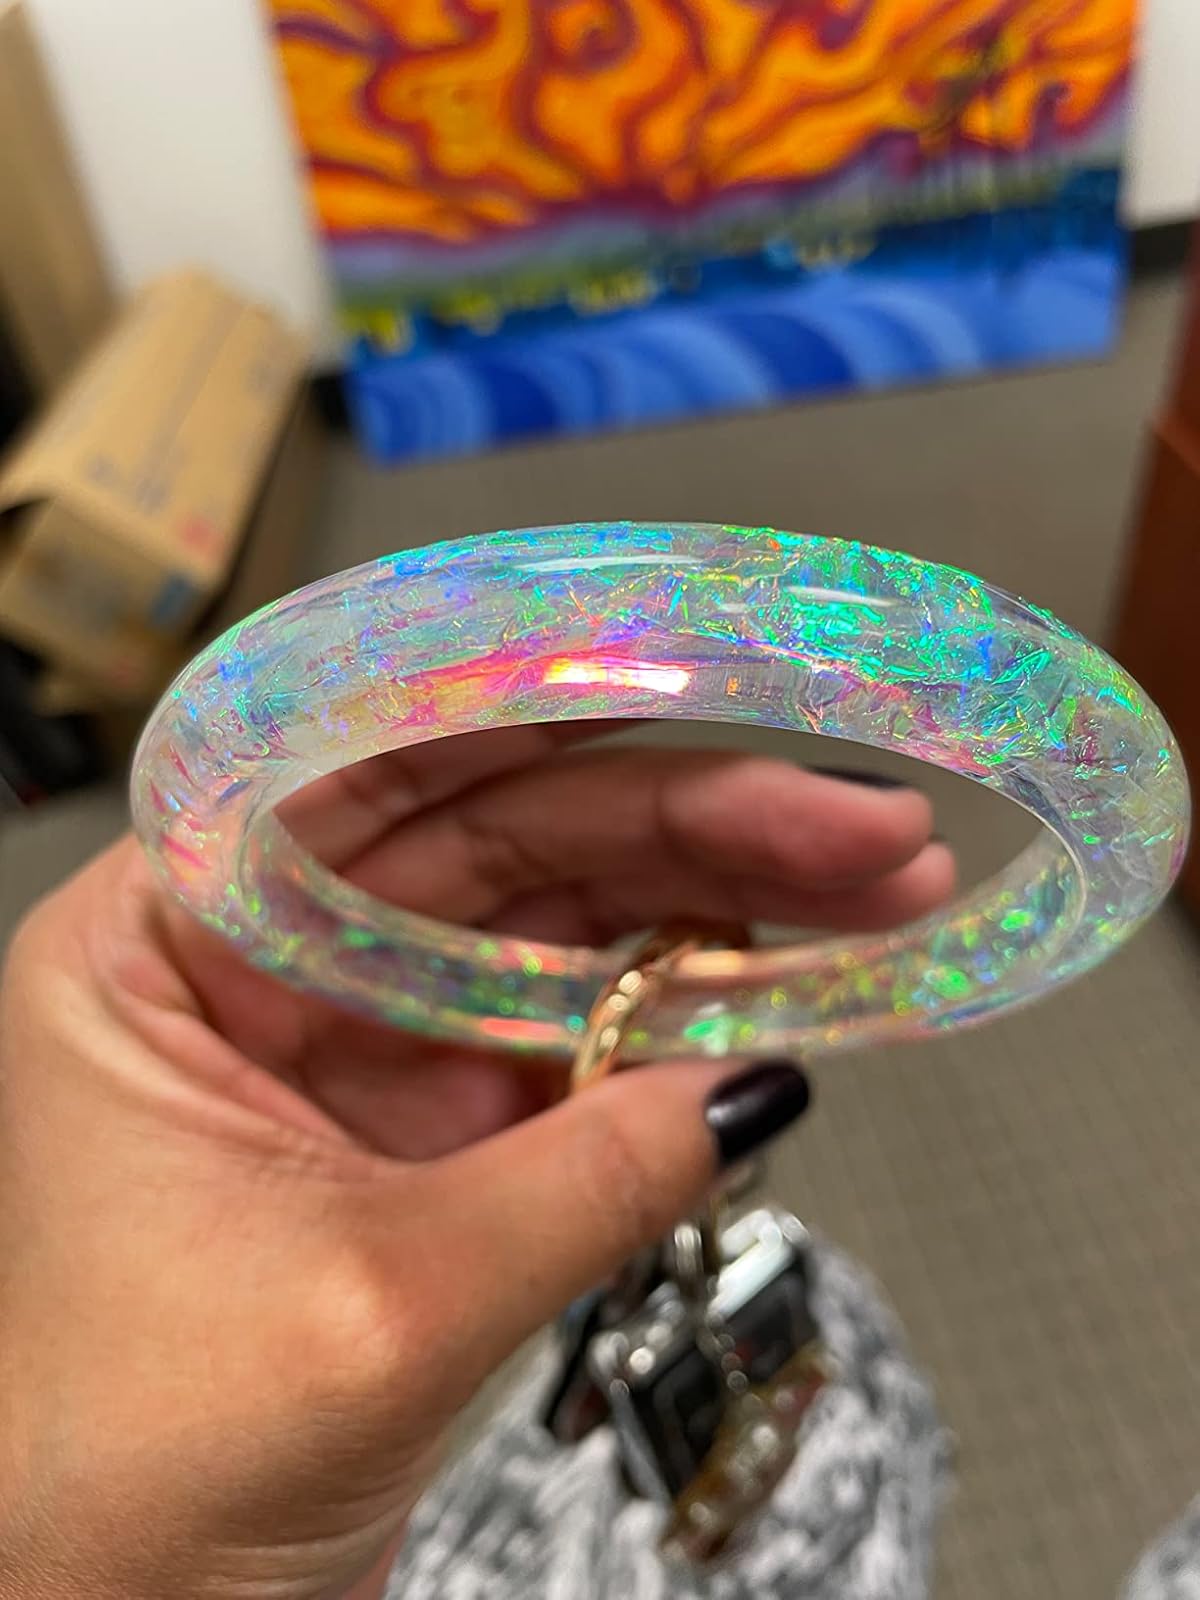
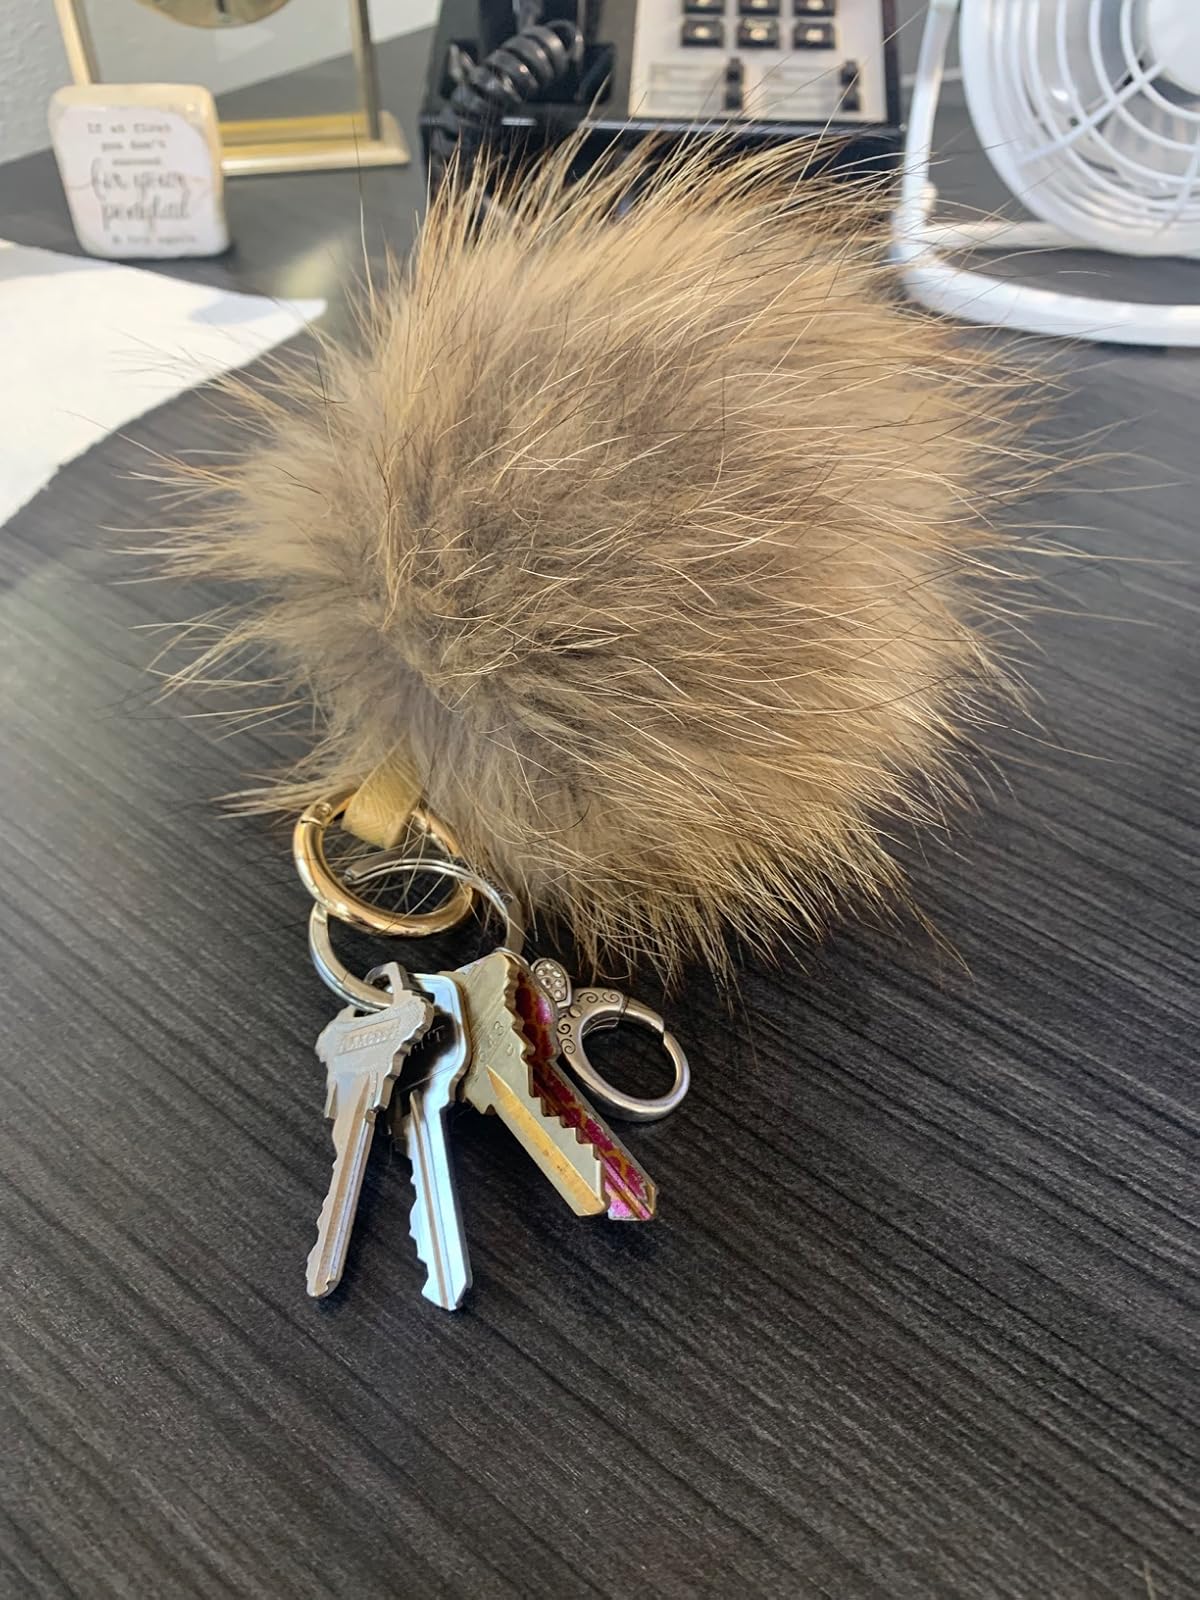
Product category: accessories_keychain
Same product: no